Sound velocity probe

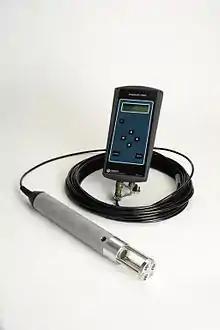
An example of a sound velocity probe – the Teledyne Odom Digibar Pro

As the relationship of speed, time and distance are dependent, in order to accurately measure the distance one must also know the time of transmit to receive and the speed of sound in water accurately. There are two methods that this can be achieved.